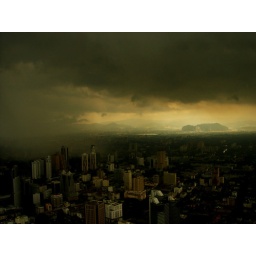
This series was shot from the menara television tower in kuala lumpur.